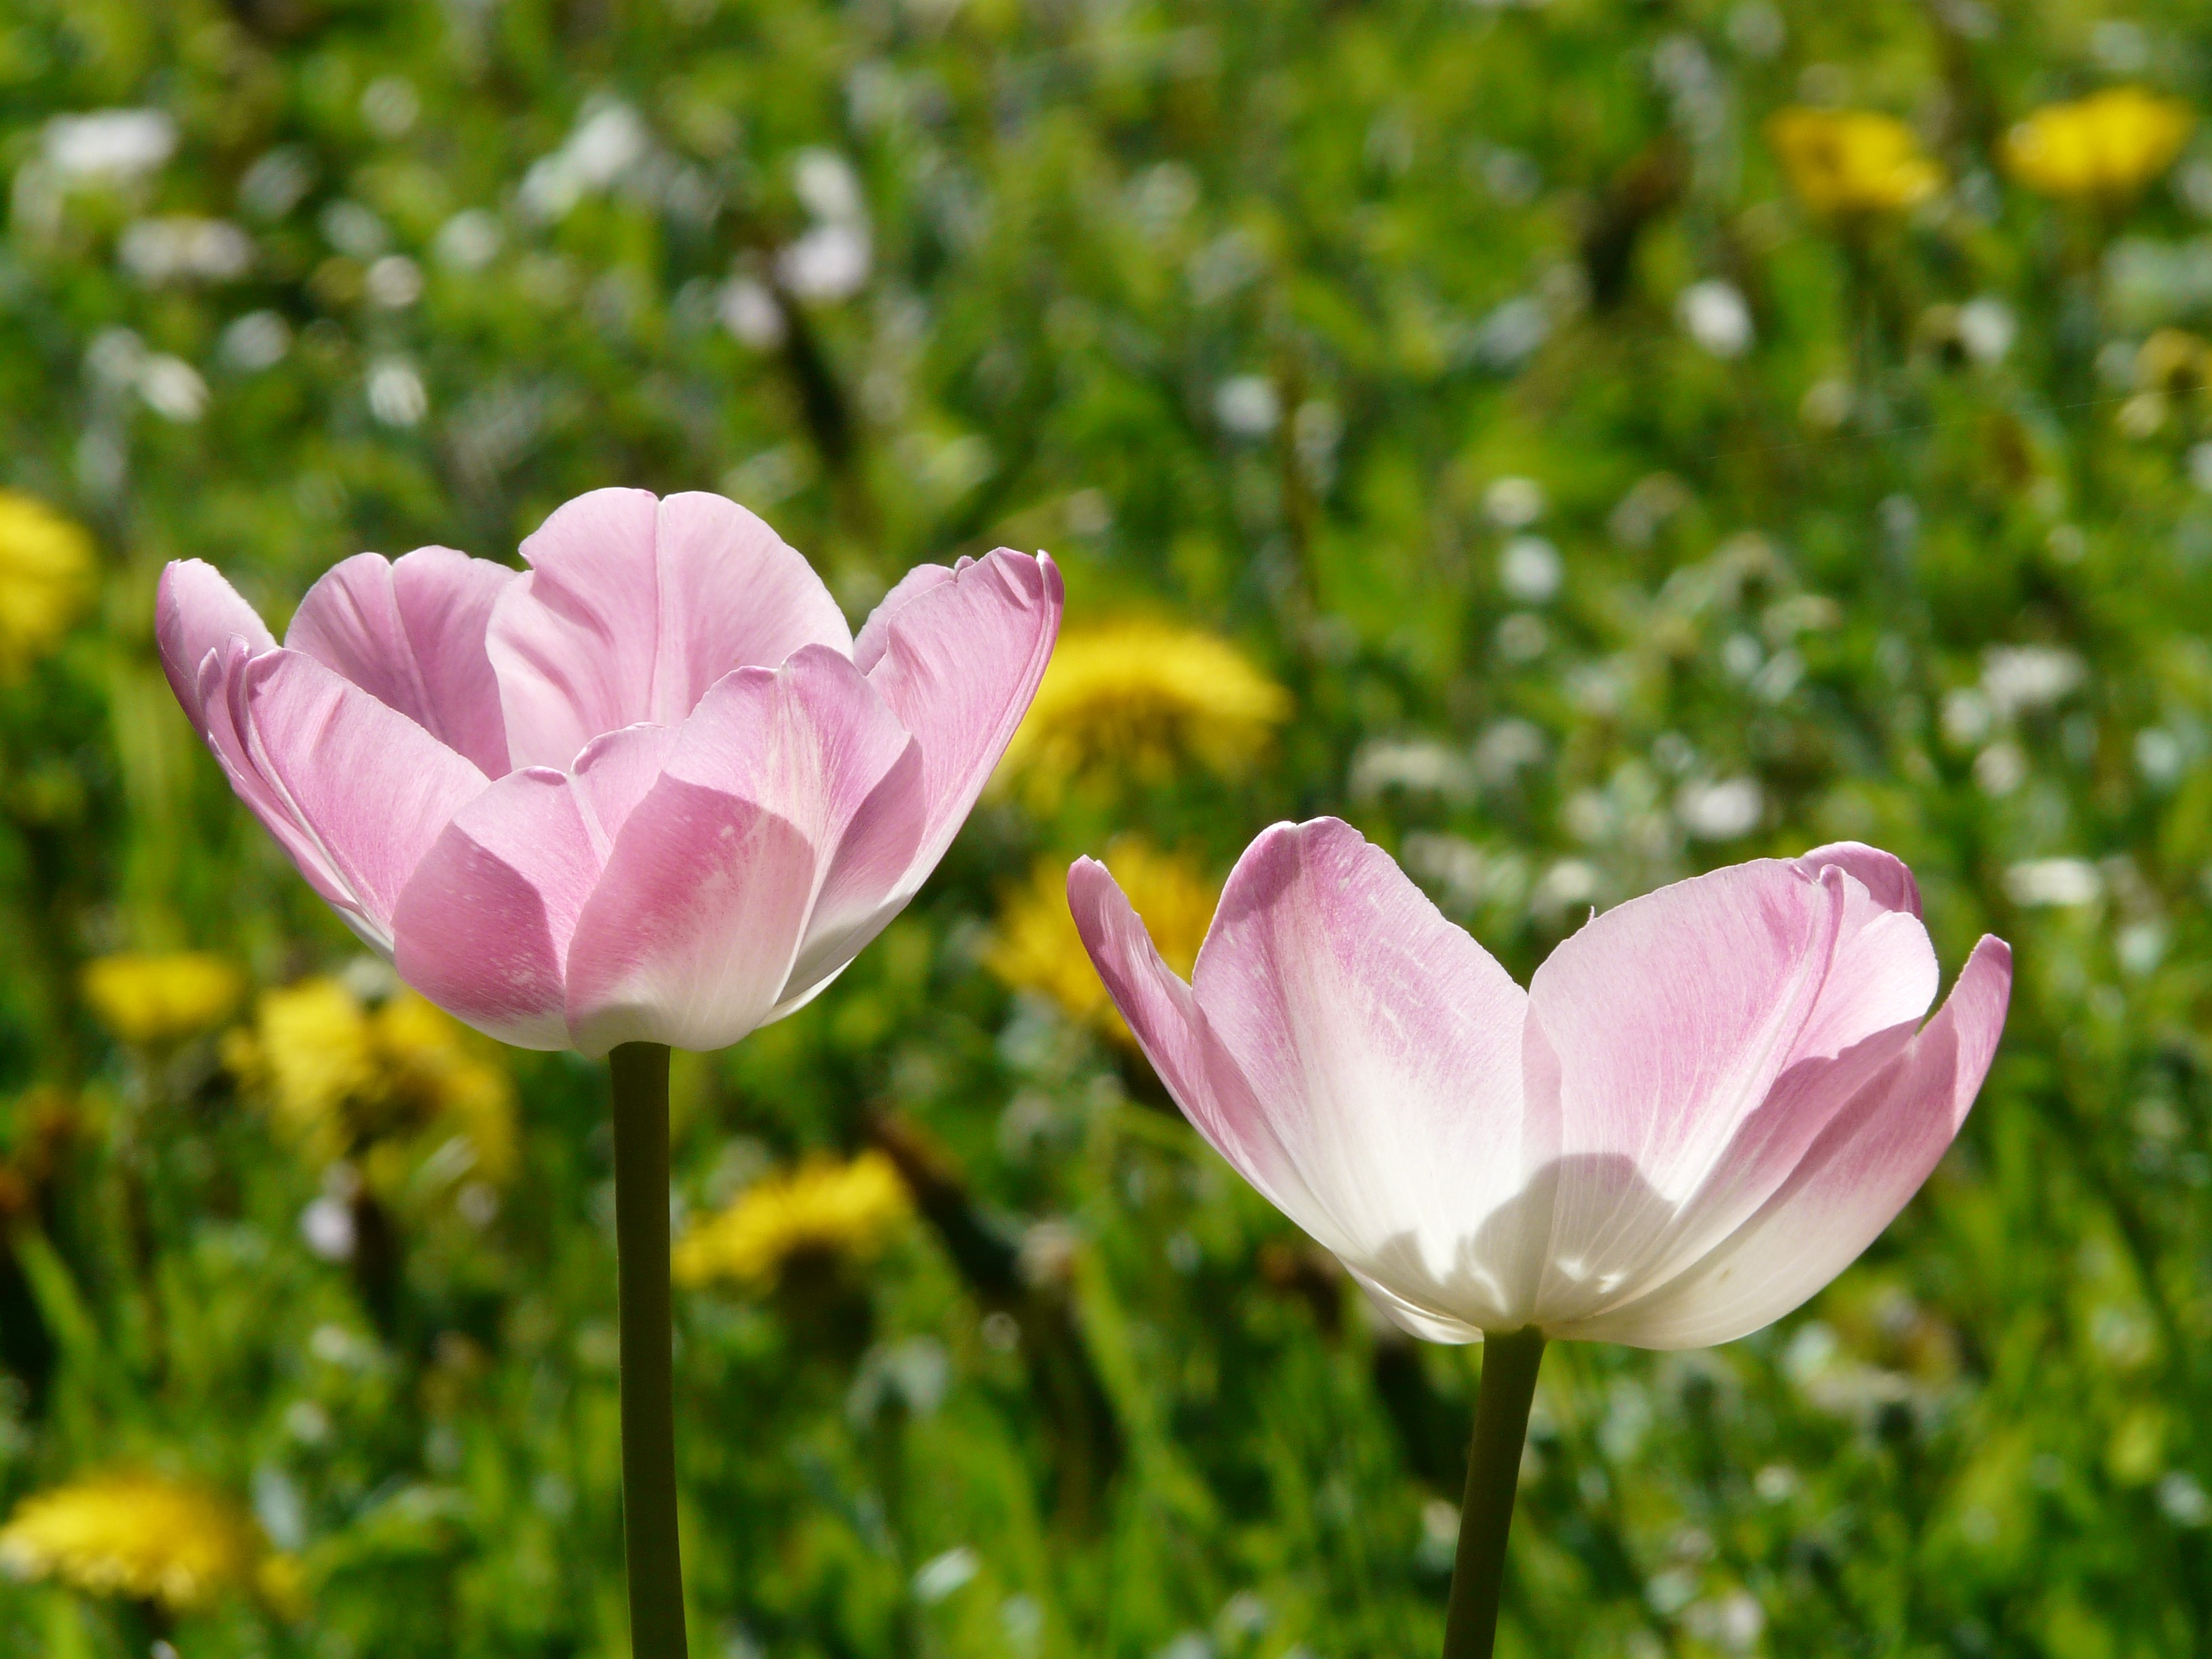
landscape, nature, outdoor, blossom, plant, white, field, meadow, sunlight, flower, petal, bloom, floral, idyllic, tulip, spring, red, colourful, color, park, fresh, botany, colorful, garden, pink, sacred lotus, aquatic plant, flora, flowers, happiness, beautiful, day, tulips, floristry, tulipa, back light, macro photography, ornamental plant, blossomed, sunny day, tulpenbluete, flowering plant, light pink, plant stem, land plant, glu ck, garden cups